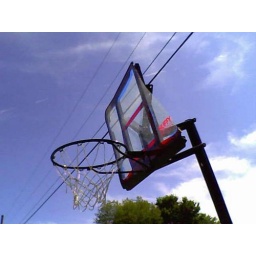
the basket ball hoop in the sky